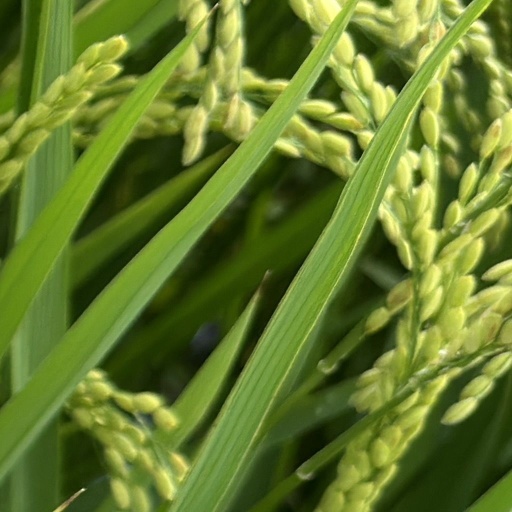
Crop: rice